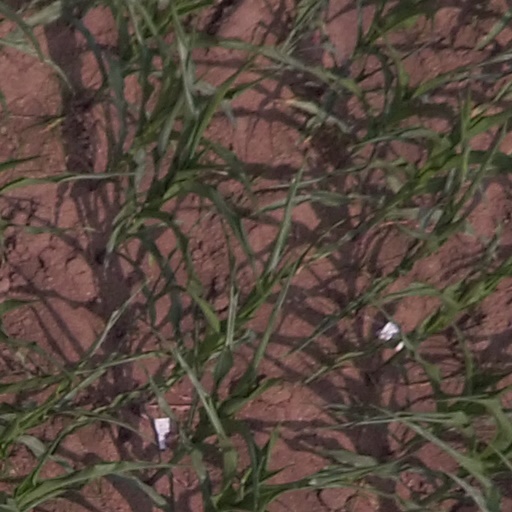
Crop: maize; corn